Jawaharlal Nehru Port

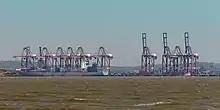
JNPT view from seaside

A new standalone container terminal by the name of NSIGT, having a quay length of 330 meters and a capacity of 0.8 million TEUs was operational in July 2016.